Automotive design

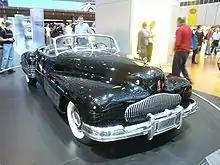
An early example of Harley Earl's work seen in the 1938 Buick Y-Job

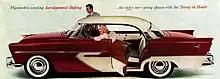
An early example of the "Forward Look" design, along with the tailfin by Virgil Exner on the 1956 Plymouth Fury

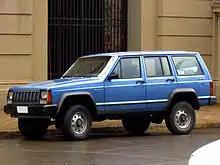
Jeep Cherokee (XJ), a design that other automakers later imitated

In the United States, automotive design reached a turning point in the 1920s when the American national automobile market began reaching saturation. To maintain unit sales, General Motors head Alfred P. Sloan Jr. suggested annual model-year design changes to convince car owners that they needed to buy a new replacement each year, an idea borrowed from the bicycle industry (though Sloan usually gets the credit or blame). Critics called his strategy planned obsolescence. Sloan preferred the term "dynamic obsolescence". This strategy had far-reaching effects on the auto business, the field of product design, and eventually the American economy.